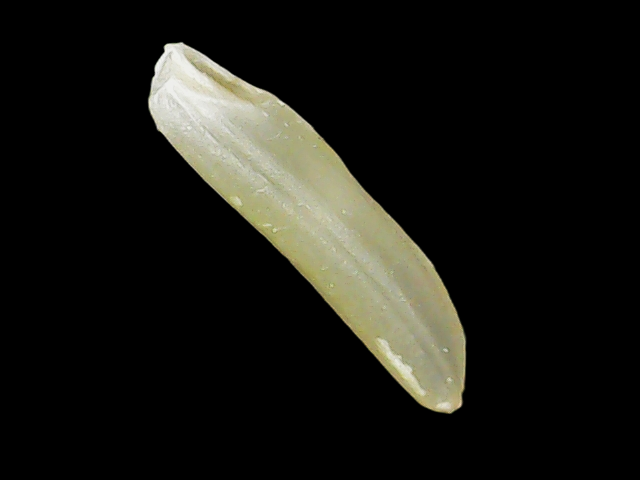
Rice variety: Binadhan25